Automated Pain Recognition

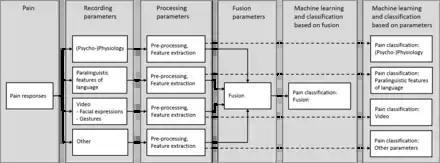
Simplified automated pain recognition process.

In order to classify pain in a valid manner, it is necessary to create representative, reliable, and valid pain databases that are available to the machine learner for training. An ideal database would be sufficiently large and would consist of natural (not experimental), high-quality pain responses. However, natural responses are difficult to record and can only be obtained to a limited extent; in most cases they are characterized by suboptimal quality. The databases currently available therefore contain experimental or quasi-experimental pain responses, and each database is based on a different pain model. The following list shows a selection of the most relevant pain databases (last updated: April 2020):